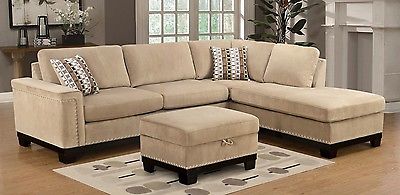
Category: sofa